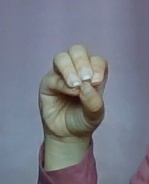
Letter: ha